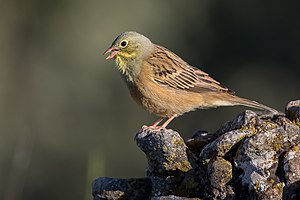
Hortulan (fugl)
Hortulanen er en fugleart i familien værlinger. Arten er udbredt i størstedelen af Europa, Tyrkiet og Iran samt mod øst gennem Rusland til Mongoliet. Den 16 centimeter store hortulan yngler ofte i haver eller på tilsvarende steder som gulspurven, hvor den lever af insekter og frø. I Danmark træffes kun trækkende fugle, især om foråret, idet hortulanen ikke yngler i det nordvestlige Europa.